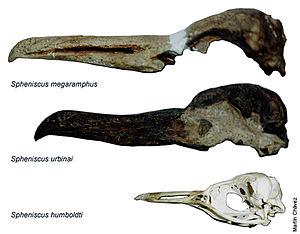
Crânes de paléo-espèces de Spheniscus
Les Sphénisciformes sont un ordre d'oiseaux de mer inaptes au vol vivant dans l'hémisphère austral et dont les membres sont appelés manchots. Les manchots à aigrettes sont également nommés gorfous. Les espèces modernes sont regroupées dans la famille des sphéniscidés.